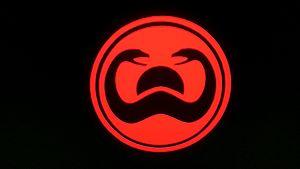
Symbole de la secte de Thulsa Doom
Conan le Barbare est un film américano-hispano-mexicain réalisé par John Milius et sorti en 1982. Il s'inspire librement des récits de Robert E. Howard se déroulant dans l'âge hyborien et ayant Conan le Barbare comme personnage principal. Arnold Schwarzenegger interprète le rôle-titre, un jeune barbare qui cherche à venger la mort de ses parents, assassinés par le chef d'une secte adorant les serpents. James Earl Jones, Sandahl Bergman, Gerry López et Mako complètent la distribution principale.